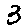
Label: 3